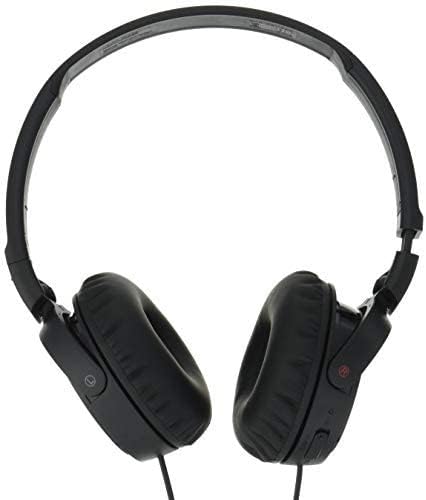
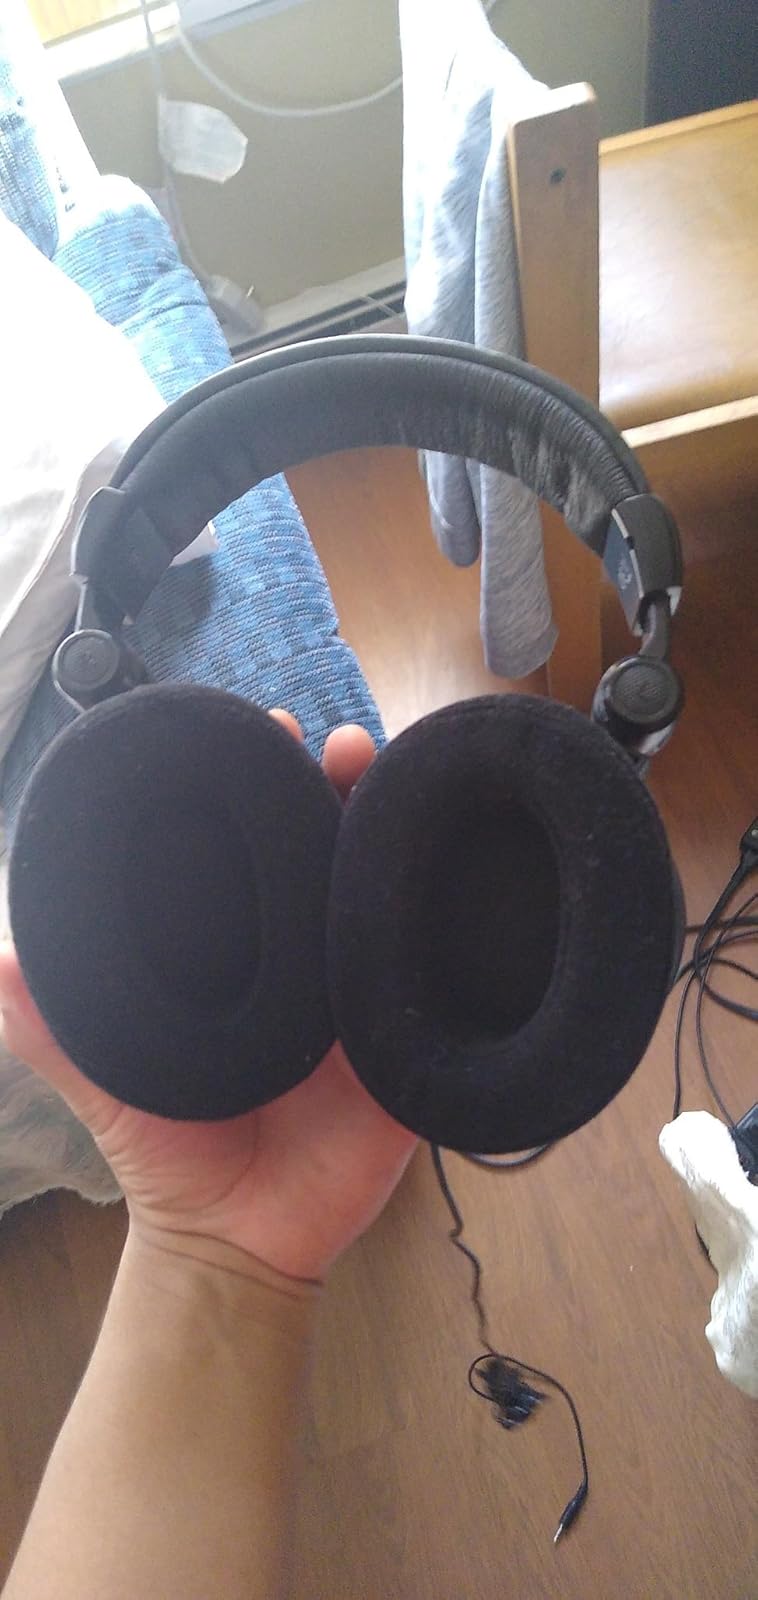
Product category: headphones
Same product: no